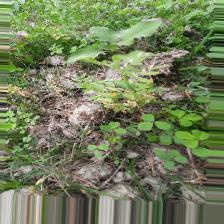
Label: Ascochyta blight